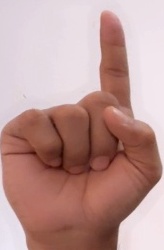
ASL sign: 1